Wong Keen

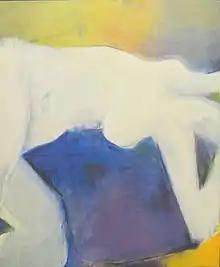
"Big Nude", 2007, oil on canvas

The Caesura series manipulated his mother Chu Hen-Ai's calligraphy and his own take on calligraphic strokes through the combined use of ink, paper collages, and acrylic paint, applied on rice paper. Wong's use of acrylic paint was unusual in how it referenced the fluidity of ink in Chinese paintings. This series formed perhaps Wong's clearest repudiation and redefinition of the traditional inspirations and cultural moulds that shaped his practice, as Kwok and Ong have written: "Caesura works on the theme of destruction and rebirth. These works combine scraps of traditional Chinese prints and calligraphy on paper, juxtaposed with ink washes and acrylic shapes. In this manner, traditional Chinese art is fragmented and remade into new forms." In a 1994 interview about his Caesura series, Wong Keen explained:"I was not looking for the relationship between the words and the painting except for their formation, and I often use broken words and sentences instead of whole symbols... I think I am subconsciously trying to recreate the look of the calligraphy. The paper gets torn and squashed to represent the different stroke forms [in the calligraphy]. It is this use of shape that serves a purpose and gives meaning and expression to the painting."